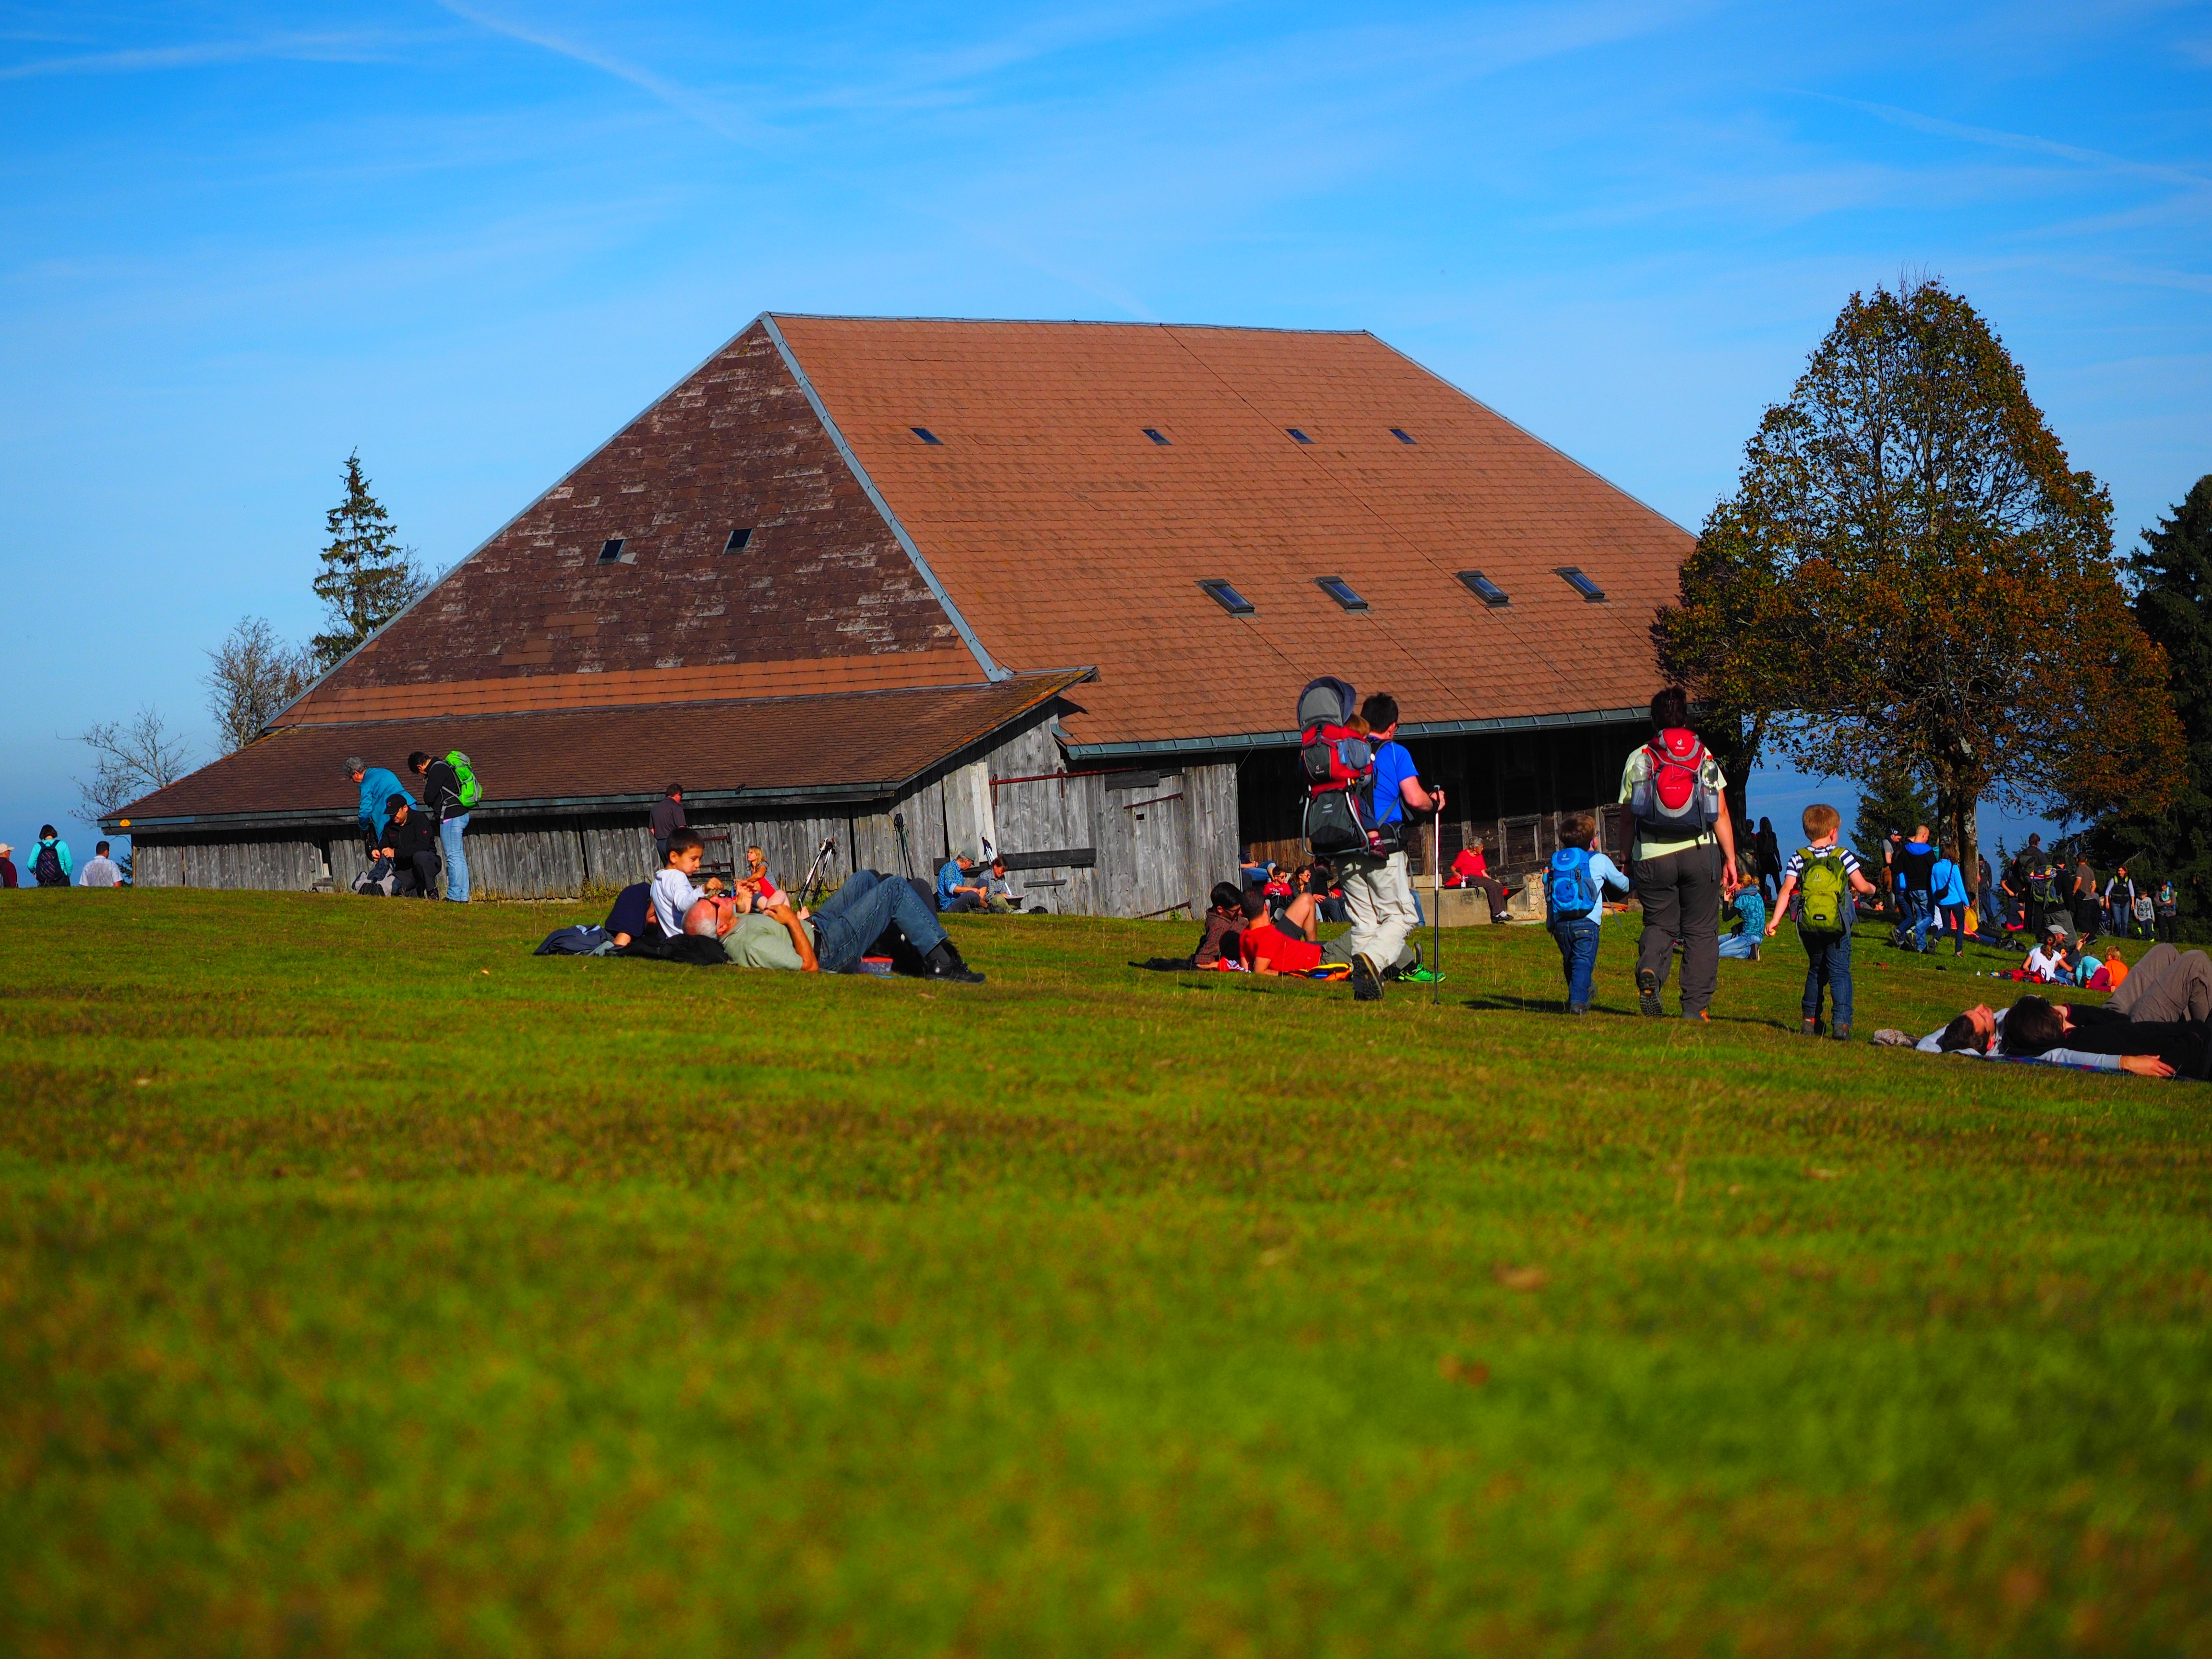
mountain, field, farm, lawn, hill, home, hut, bowl, hike, agriculture, summit, mountain summit, hills, switzerland, destination, rural area, emmental, napfbergland